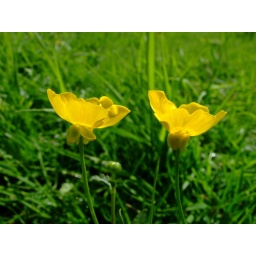
Two yellow flowers in the warm sun.